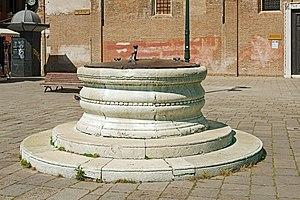
Un campo est, à Venise, un espace ouvert entouré de bâtiments.